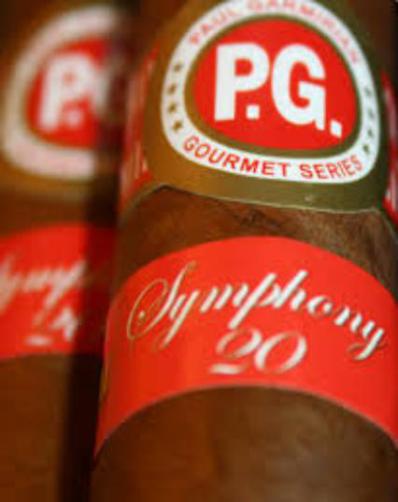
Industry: Necessities